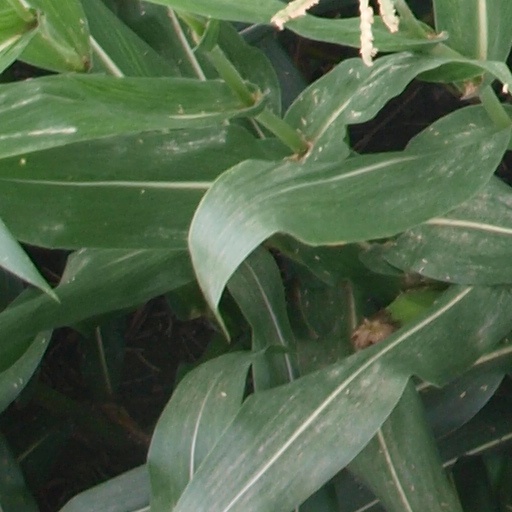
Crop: maize; corn